Joseph P. Fyffe

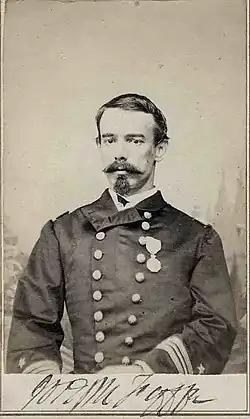
Fyffe as a lieutenant commander, sometime between 1862 and 1865

Fyffe was born in Champaign County, Ohio, on 26 July 1832, the son of Edward Pierce Fyffe (1810–1867) and the former Sarah Ann Robinson (1814–1872). He was appointed a midshipman on 9 September 1847. He was attached first to the bomb brig in the Home Squadron from 1847 to 1848, seeing service on blockade duty off Mexico during the Mexican War. His next assignment was to the sloop-of-war off the coast of Africa from 1848 to 1850, after which he was back in the Home Squadron during 1852. He attended the United States Naval Academy in Annapolis, Maryland, from 1853 to 1854 and, upon completing his studies, was promoted to passed midshipman on 15 June 1854.